Bullet Head

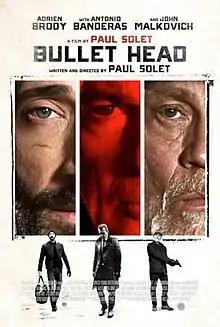
Poster

Bullet Head (also known as Unchained) is a 2017 American-Bulgarian crime thriller film written and directed by Paul Solet and starring Adrien Brody, Antonio Banderas, and John Malkovich.